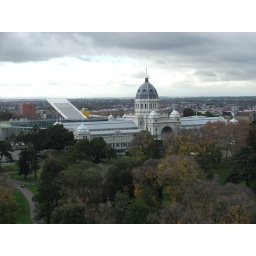
View. Views from the 16th floor balcony at the Mantra in Melbourne